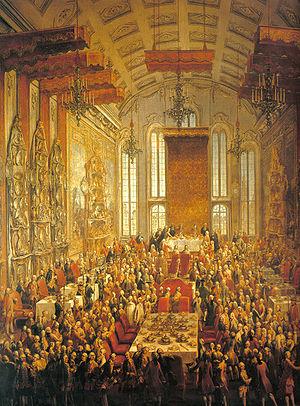
Cette chronologie de l'histoire de l'Allemagne nous donne les clés pour mieux comprendre l'histoire de l'Allemagne, l'histoire des peuples qui ont vécu ou vivent dans l'actuelle Allemagne.